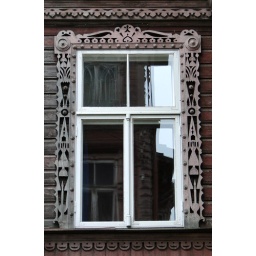
Old wooden houses in Karlova district